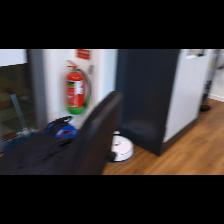
Label: NonHuman